Michel Thierry (industrialist)

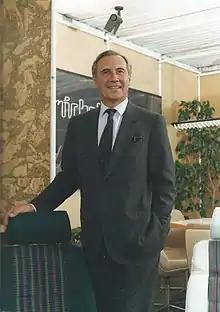
Thierry in 1990

Originally from Lot-et-Garonne, Thierry moved to the , where he founded a textile company in 1955. Initially specializing in fabrics for clothing and upholstery, the Société Michel Thierry began producing textiles for automotive equipment, becoming one of the European leaders in the sector and the largest employer in Ariège. The company was sold off in the 2000s, although the original textile plant is still in operation, owned by Asahi Kasei as of 2021.